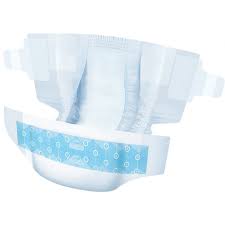
Waste category: trash